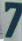
Number: 7